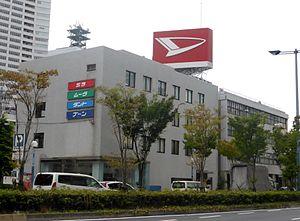
Daihatsu Motor Co., Ltd., fondé en 1907, est le plus vieux constructeur automobile nippon. Il fait partie du groupe Toyota, et possède plusieurs modèles en commun avec la première marque du groupe.